Simply Shady

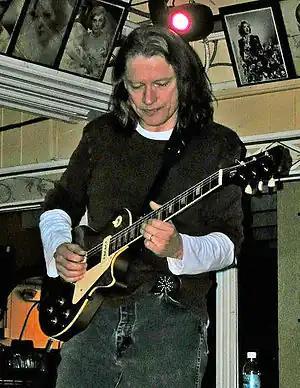
Robben Ford (pictured in 2007) played lead guitar on the track, with Harrison, and subsequently joined his tour band for the North American tour with Ravi Shankar.

According to George Harrison's recollection in his autobiography, "I, Me, Mine", the visit he made to India in 1974 was his first since 1968, when the Beatles had studied Transcendental Meditation at Maharishi Mahesh Yogi's ashram in Rishikesh. The main purpose of the 1974 trip was to attend a Vedic ceremony in honour of Ravi Shankar's new home in Benares and to film the event. Accompanied by his friend and fellow musician Gary Wright, Harrison first went to Calcutta in early January before travelling to Benares; there, he and Shankar formulated the concept for Ravi Shankar's Music Festival from India and an ensuing joint tour of North America at the end of the year. Harrison and Shankar then travelled to the Hindu holy city of Vrindavan, where Harrison was inspired to write the devotional song "It Is 'He' (Jai Sri Krishna)". Later in the trip, while in Bombay, he wrote another new composition, "Simply Shady".